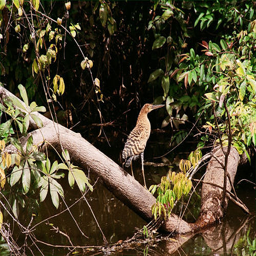
A bird sitting on top of a tree branch in a forest.
A bird stands on a branch in water
A bird with a large beak perched on a branch
A bird perches on a fallen tree in a river.
an image of a bird perched on a tree stump